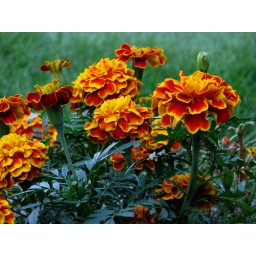
The beauty of flowers and auto focus in one.